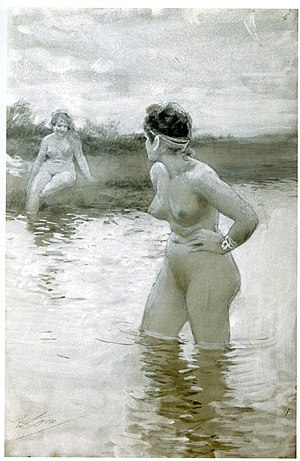
Bryst / Brysterne i kulturen / I legender, religion og kunst / Afbildninger af bryster i forskellige kulturer og historiske perioder
Brysterne er to fremhvælvinger på en kvindes overkrop, som indeholder mælkekirtlerne, og som børn kan die modermælk fra. Menneskets bryster er unikke blandt hunpattedyr, fordi de er synlige gennem hele kvindens liv. Det hænger sammen med, at kvindens bryster har udviklet sig til et sekundært kønskarakteristikum.